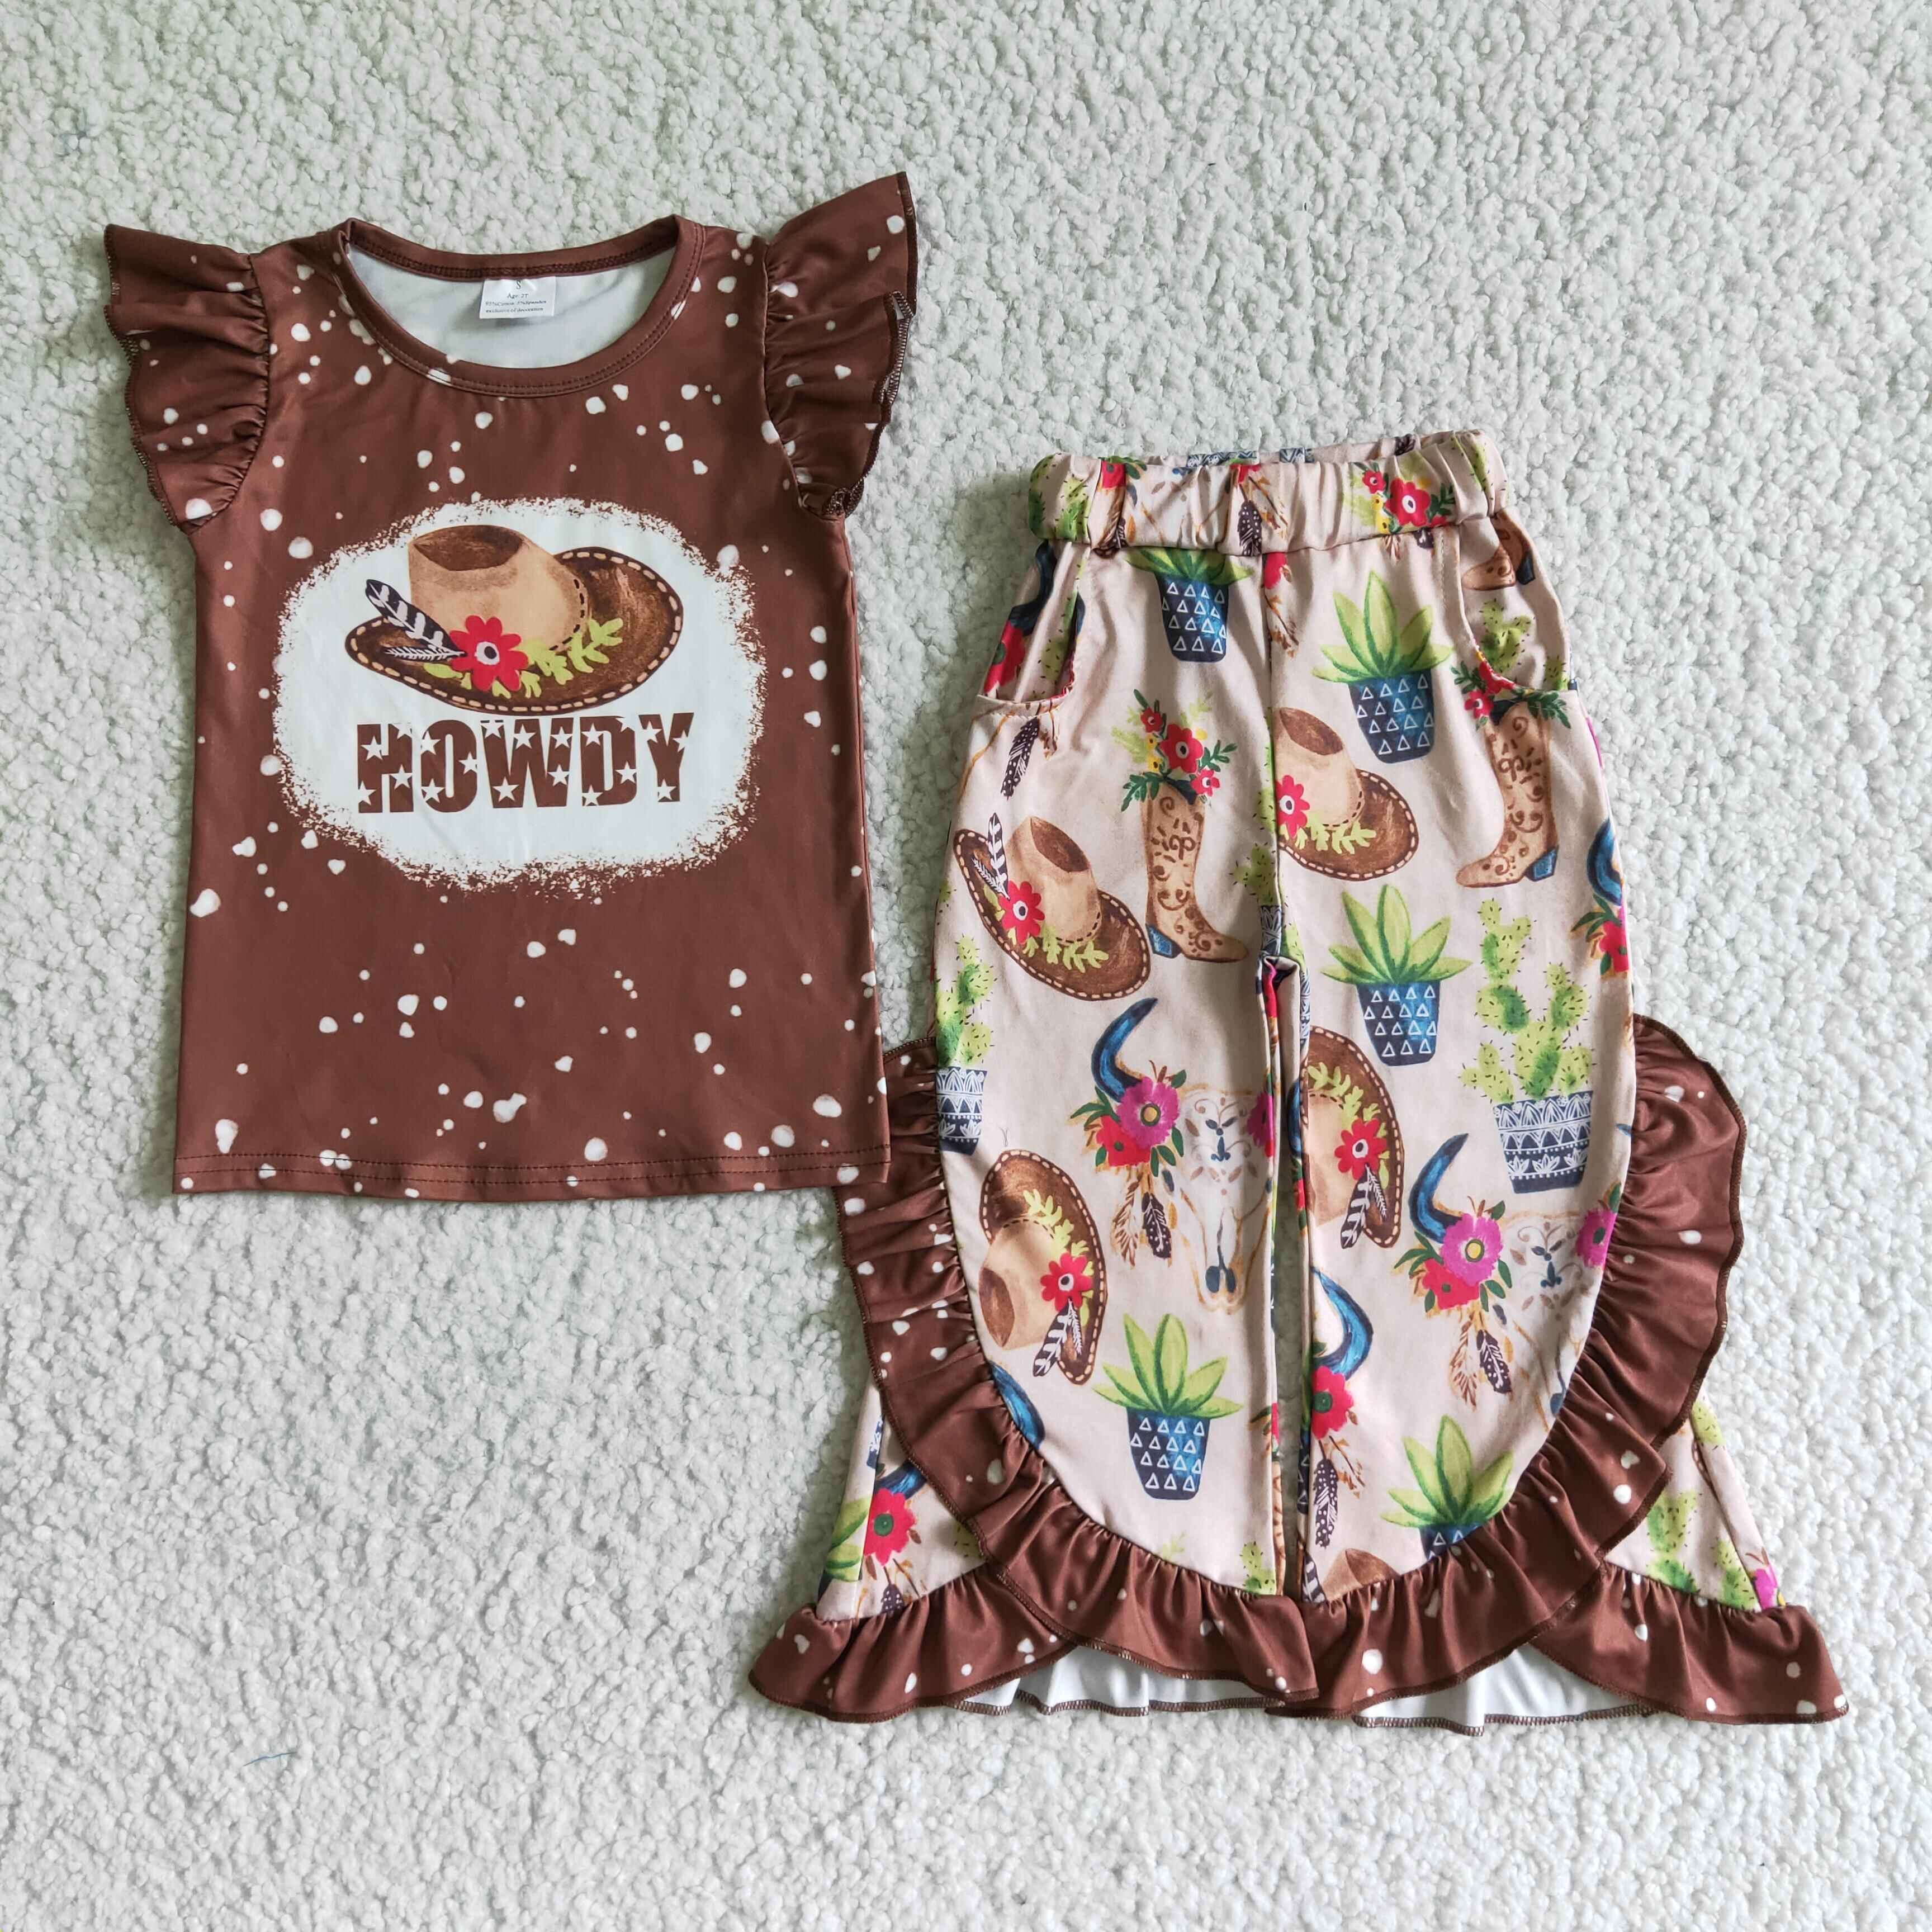
GSPO0097 girl howdy fall spring set
Brand: Tina clothes wholesale
RTS MOQ:no Sizes: 3-6M,6-12M,12-18M,2T,3T,4T,5-6T,6-7T,7-8T(extra$1),8-9T(extra$1),10-12T(extra$1),14-16T(extra$1).
Category: Apparel & Accessories > Clothing > Baby & Toddler Clothing > Baby & Toddler Outfits